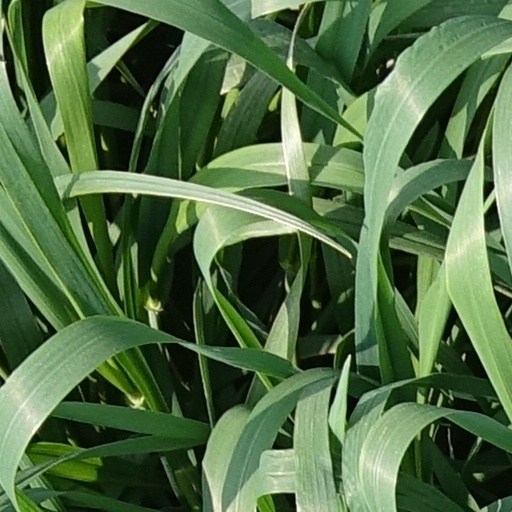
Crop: wheat